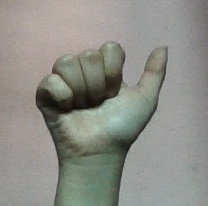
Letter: dhad